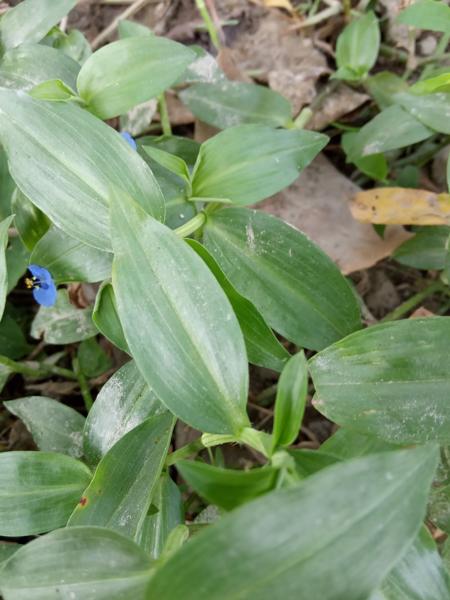
Weed species: Commelina benghalensis